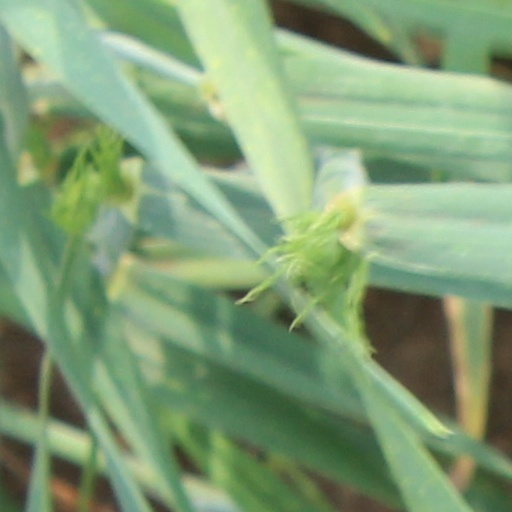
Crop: wheat